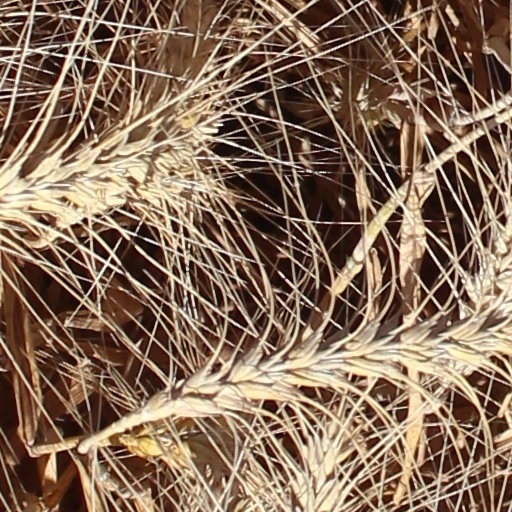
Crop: wheat